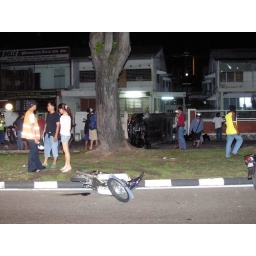
A car over turned after hit a motorcycle at Green Lane. No serious injuries reported.